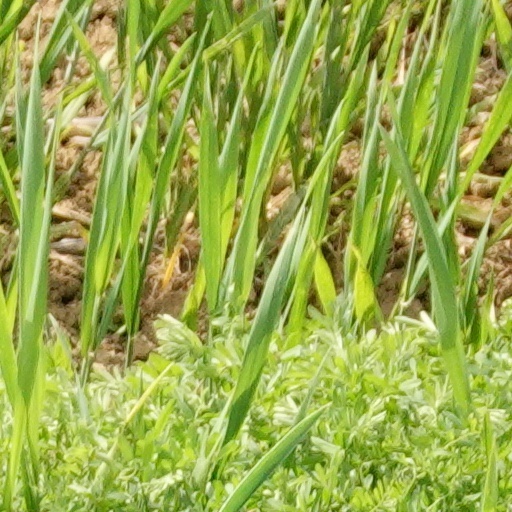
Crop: wheat